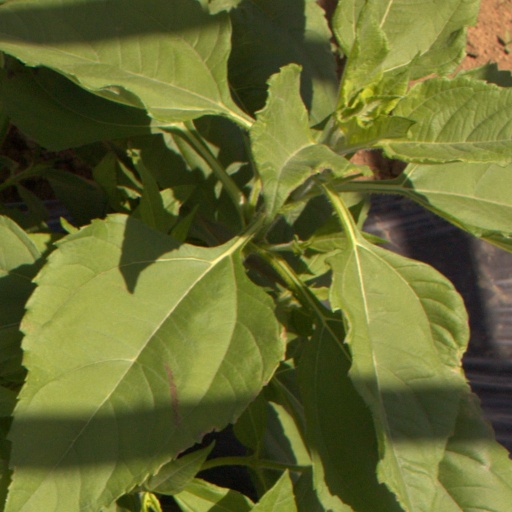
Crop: Jerusalem artichoke